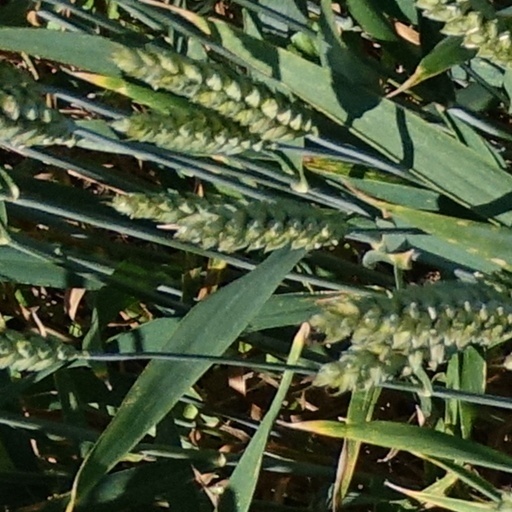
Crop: wheat